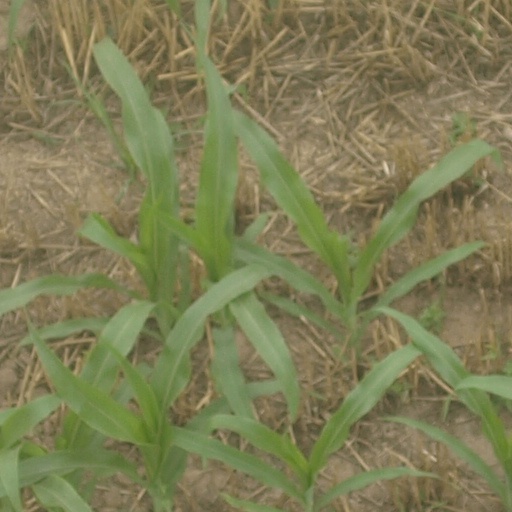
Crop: maize; corn